2021 Yale Bulldogs football team

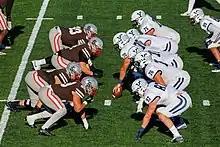
The Bulldogs defeated the Brown Bears, 63-38

The 2021 Yale Bulldogs football team represented Yale University in the 2021 NCAA Division I FCS football season as a member of the Ivy League. The team was led by ninth-year head coach Tony Reno and played its home games at the Yale Bowl. Yale's 63-point win against Brown on November 6 was the Bulldogs' most single-game points under coach Reno. Yale averaged 13,263 fans per game.